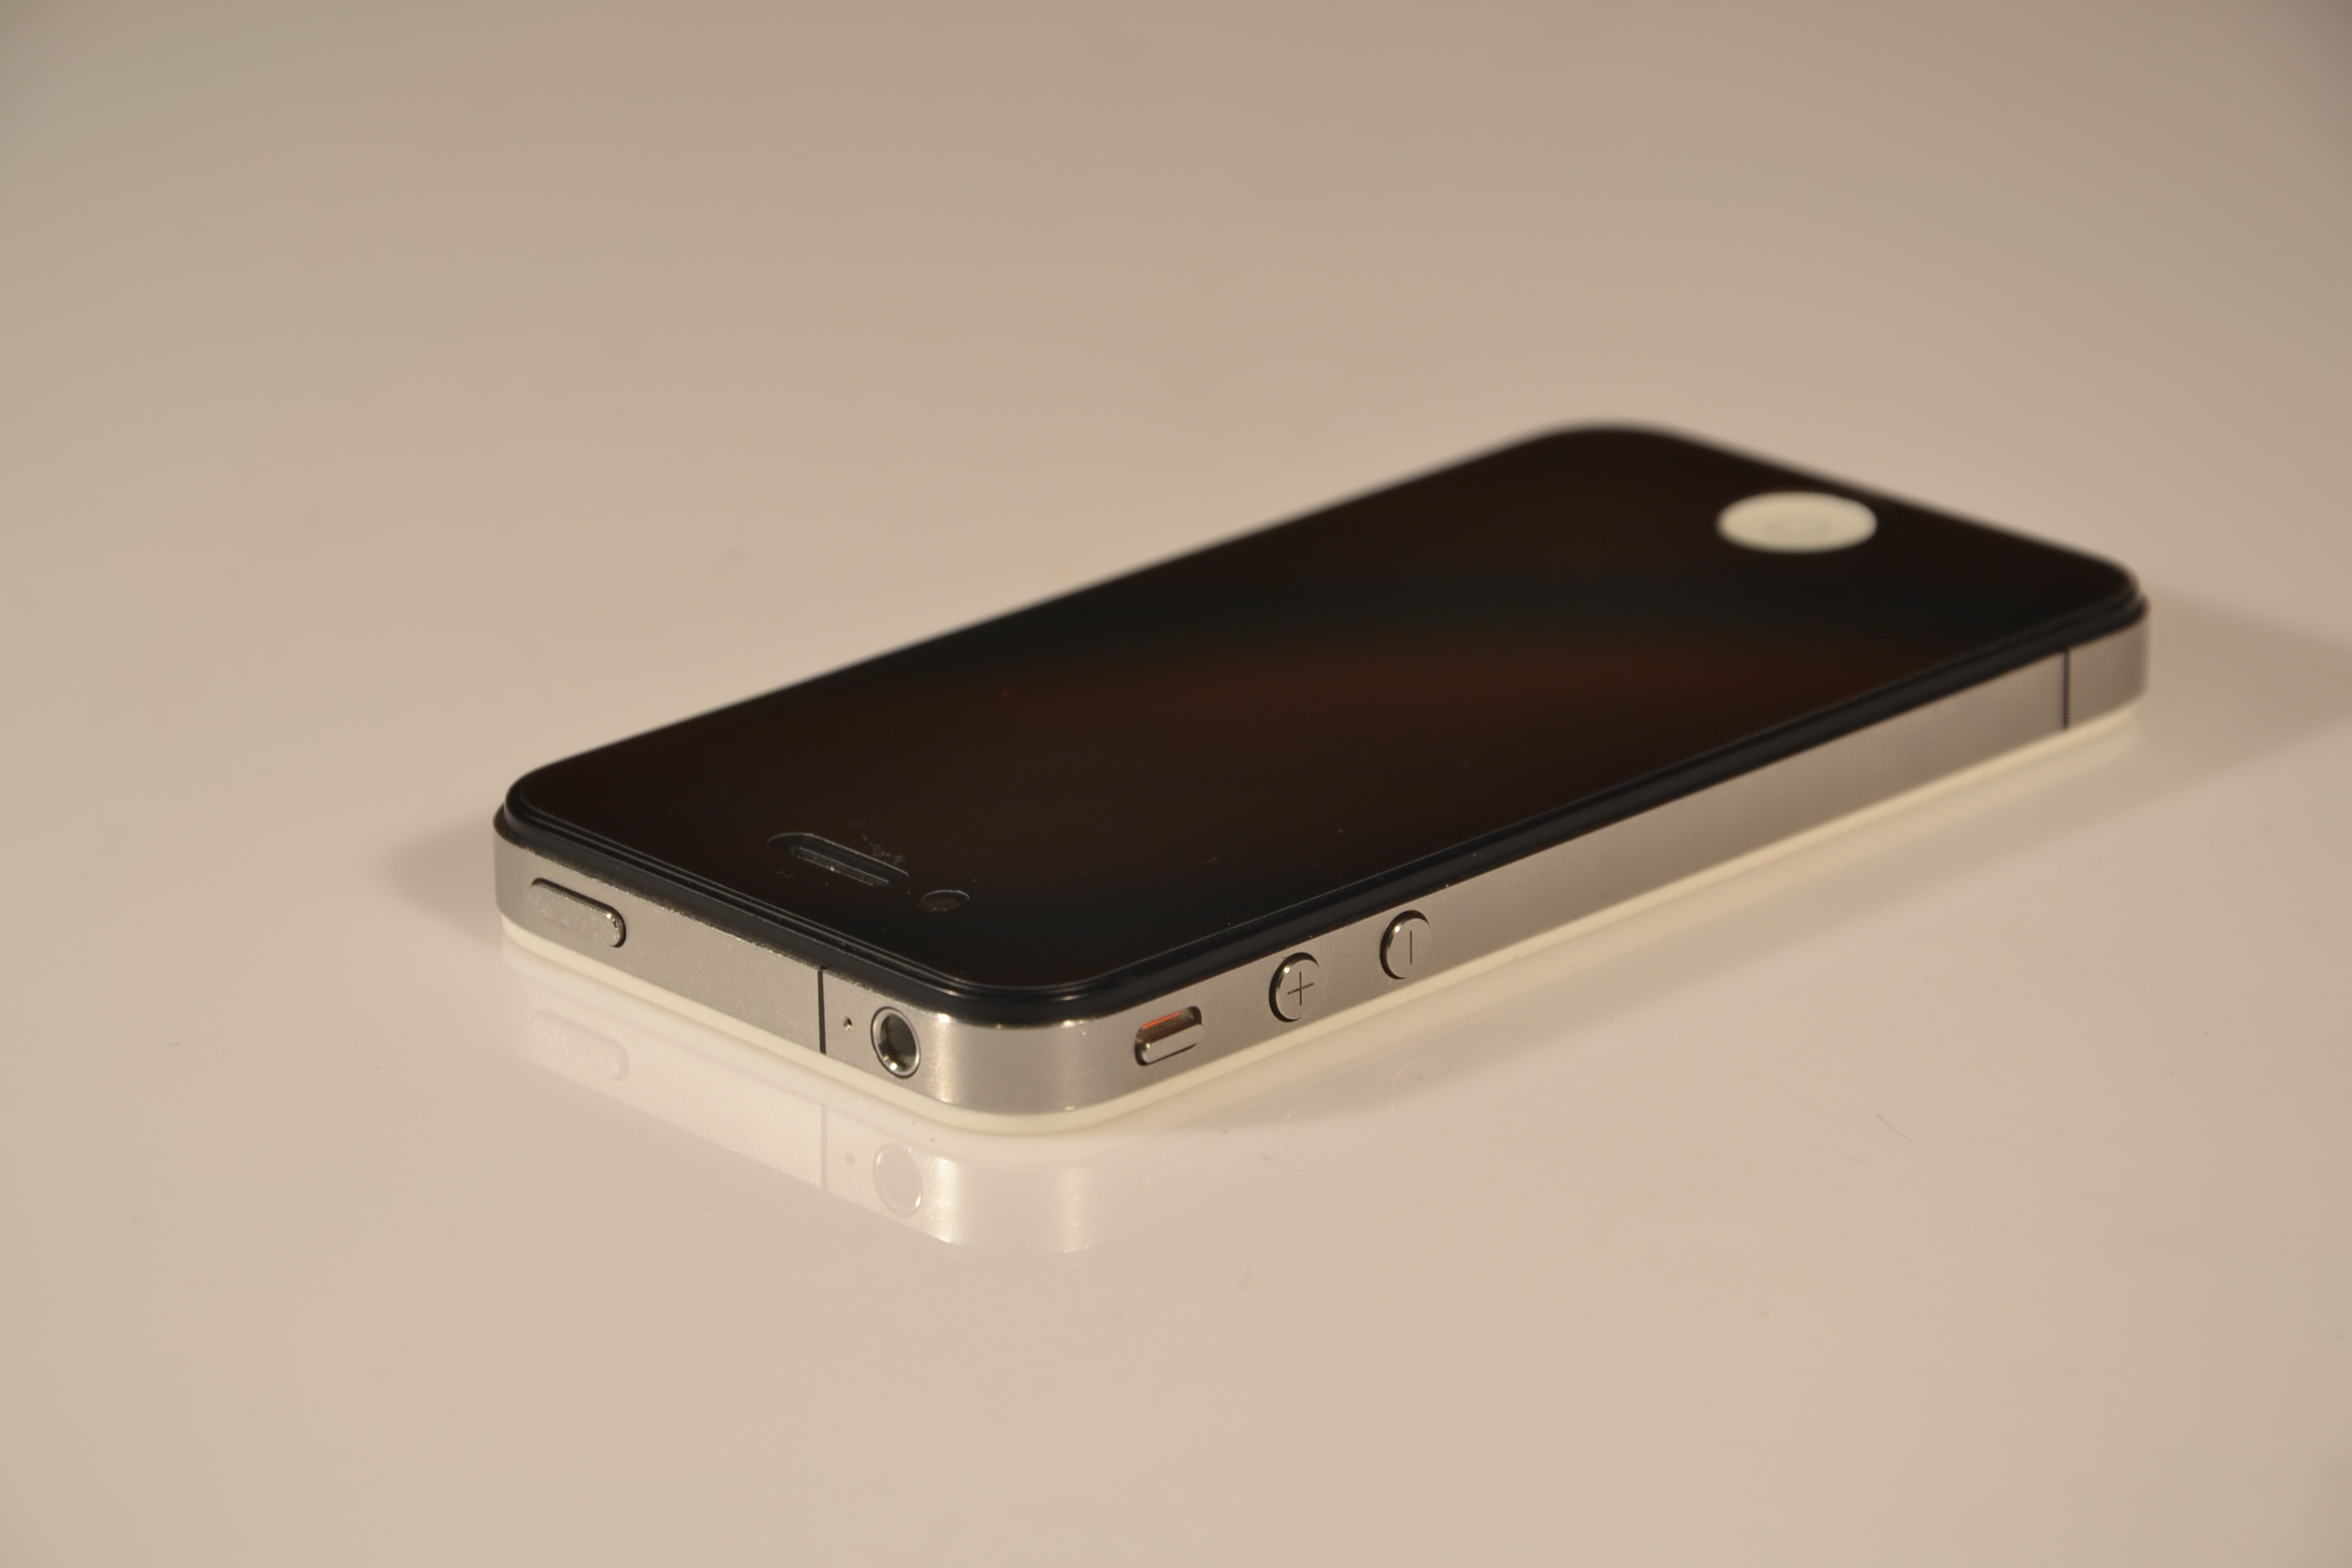
iphone, smartphone, technology, phone, gadget, black, mobile phone, electronics, multimedia, cell, cellular phone, iphone 4, electronic device, portable communications device, communication device, portable media player